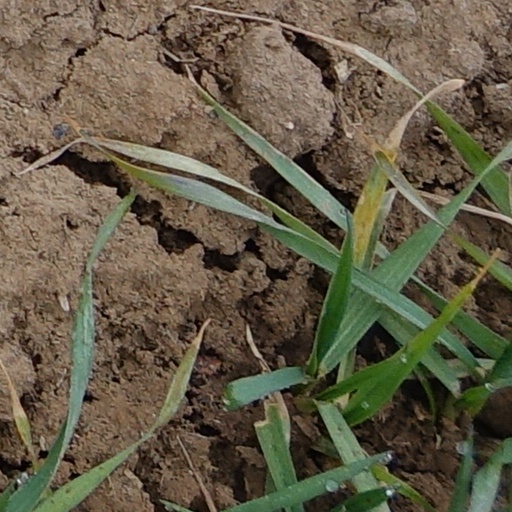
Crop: wheat